Dianne Fromholtz

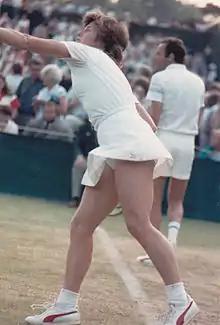
Dianne Fromholtz Balestrat in Wimbledon Mixed Doubles with Tom Okker in the background, 1985

Fromholtz won eight WTA Tour singles titles and reached a career-high ranking of world No. 4 in 1979. Partnering with Helen Gourlay Cawley, she won the Australian Open women's doubles in January 1977. She had career wins over Chris Evert, Martina Navratilova, Billie Jean King, Evonne Goolagong Cawley, Margaret Court, Virginia Wade, Pam Shriver, and Gabriela Sabatini. She holds an 8–7 career record over King.